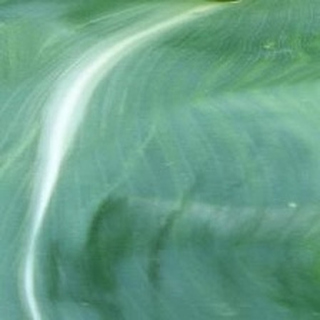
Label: healthy_corn